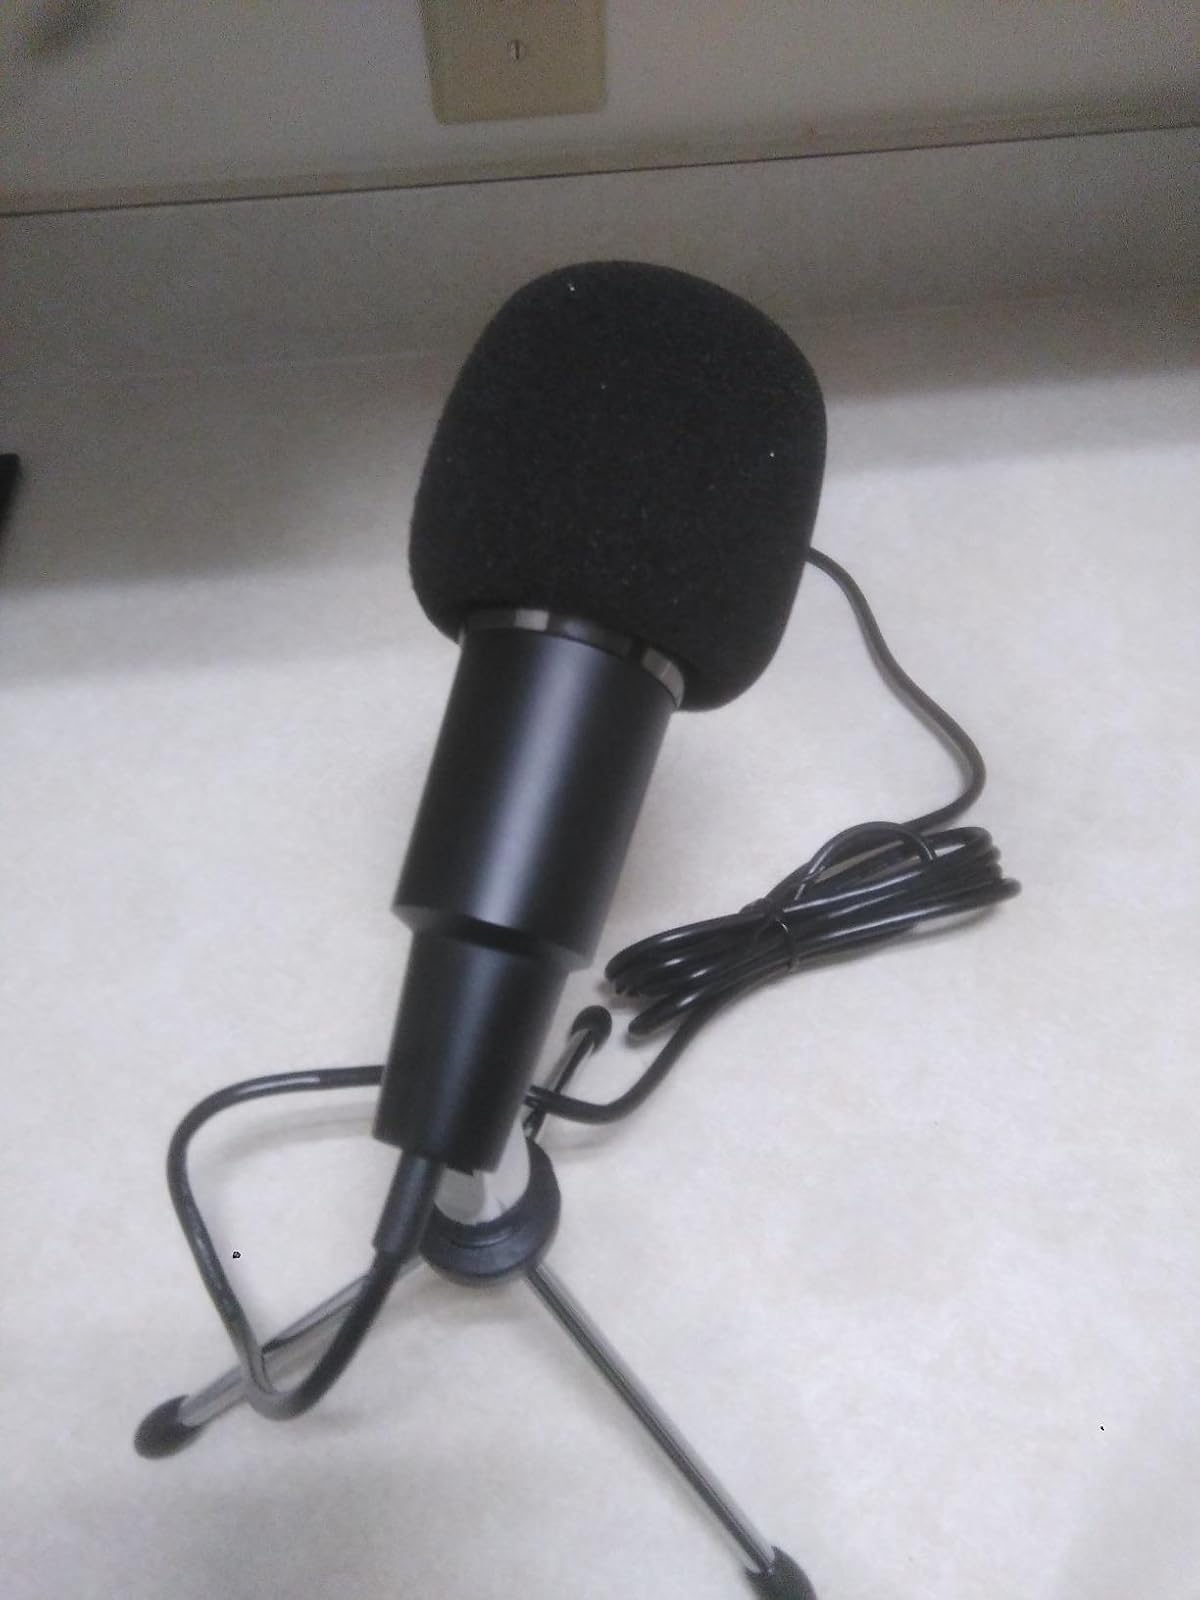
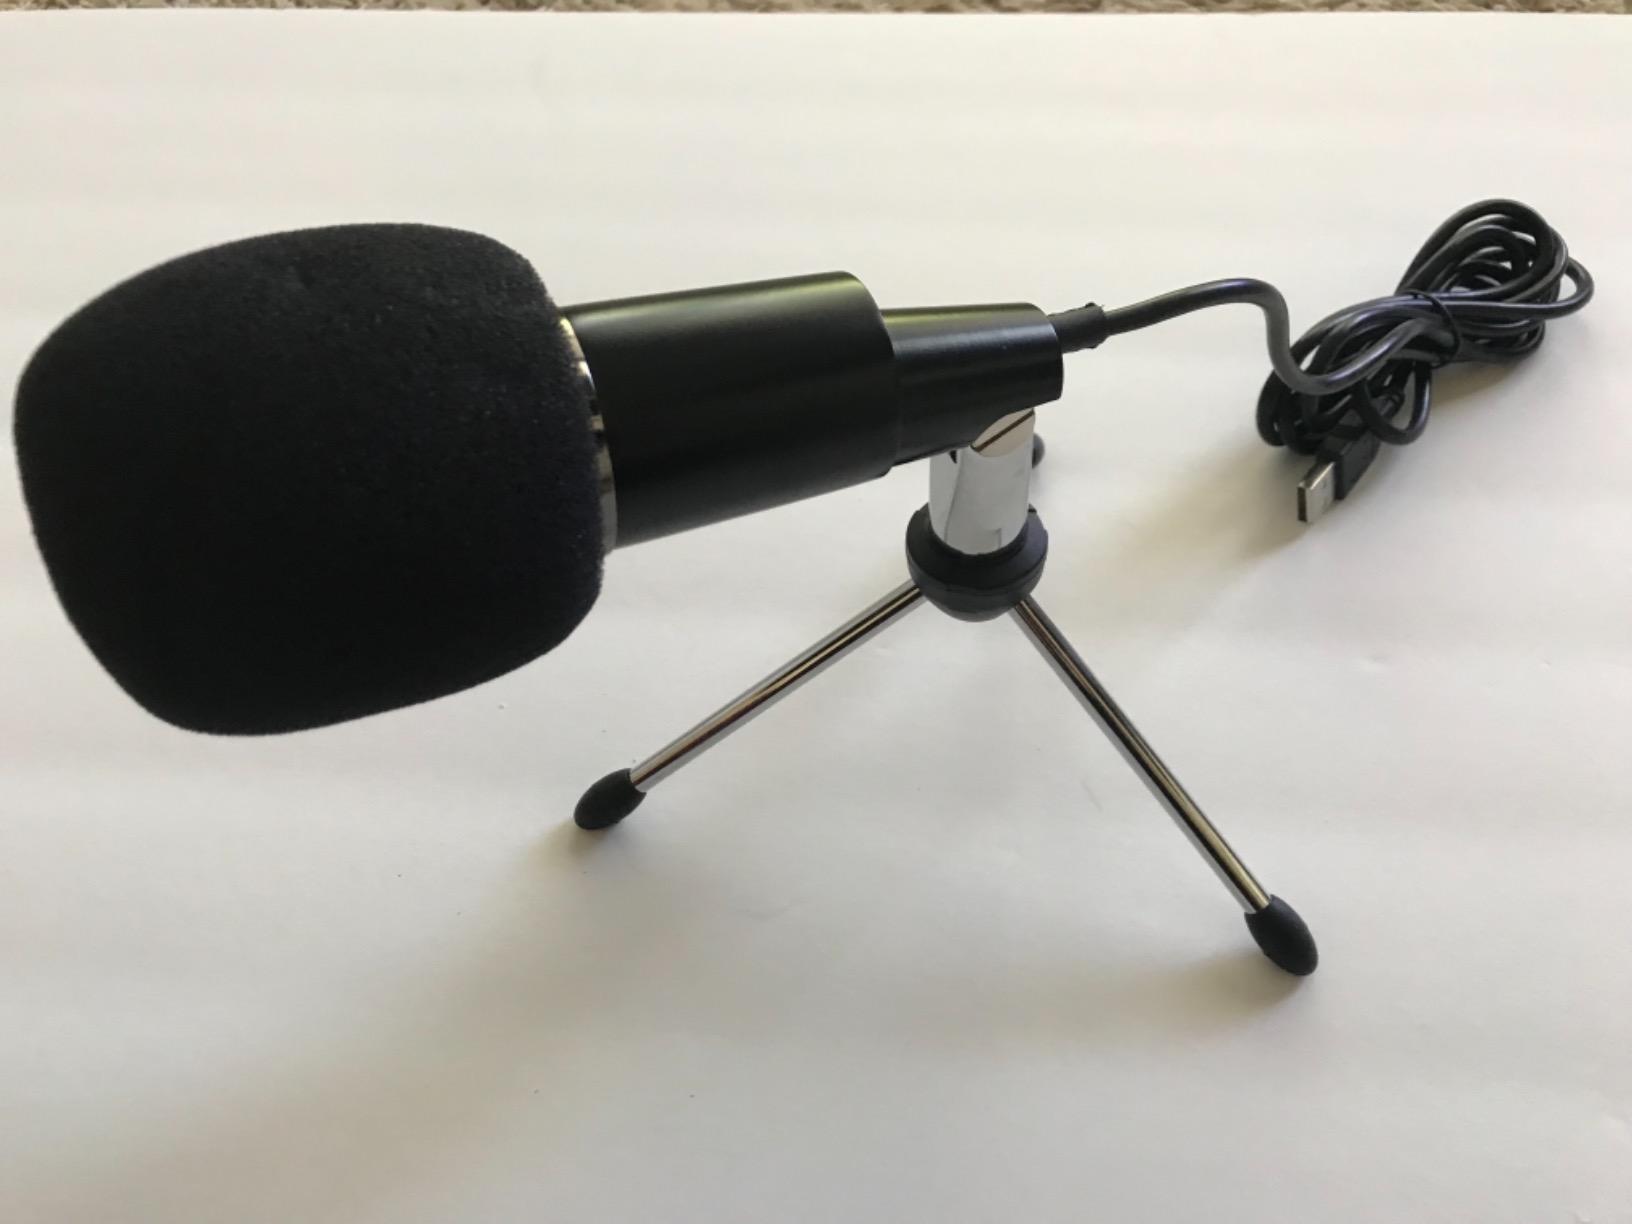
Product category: microphone
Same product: yes